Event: Nepal Earthquake
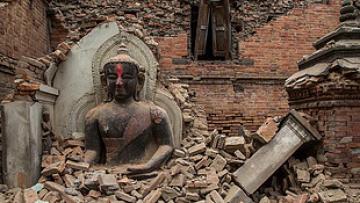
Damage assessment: damage